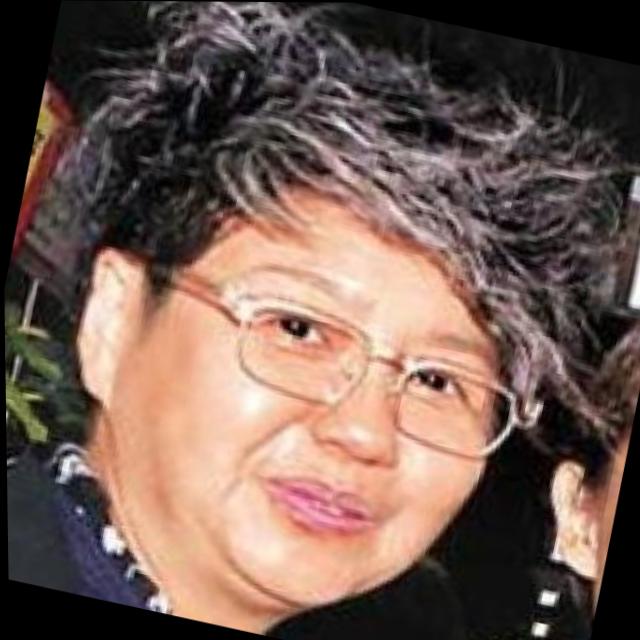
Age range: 45-64